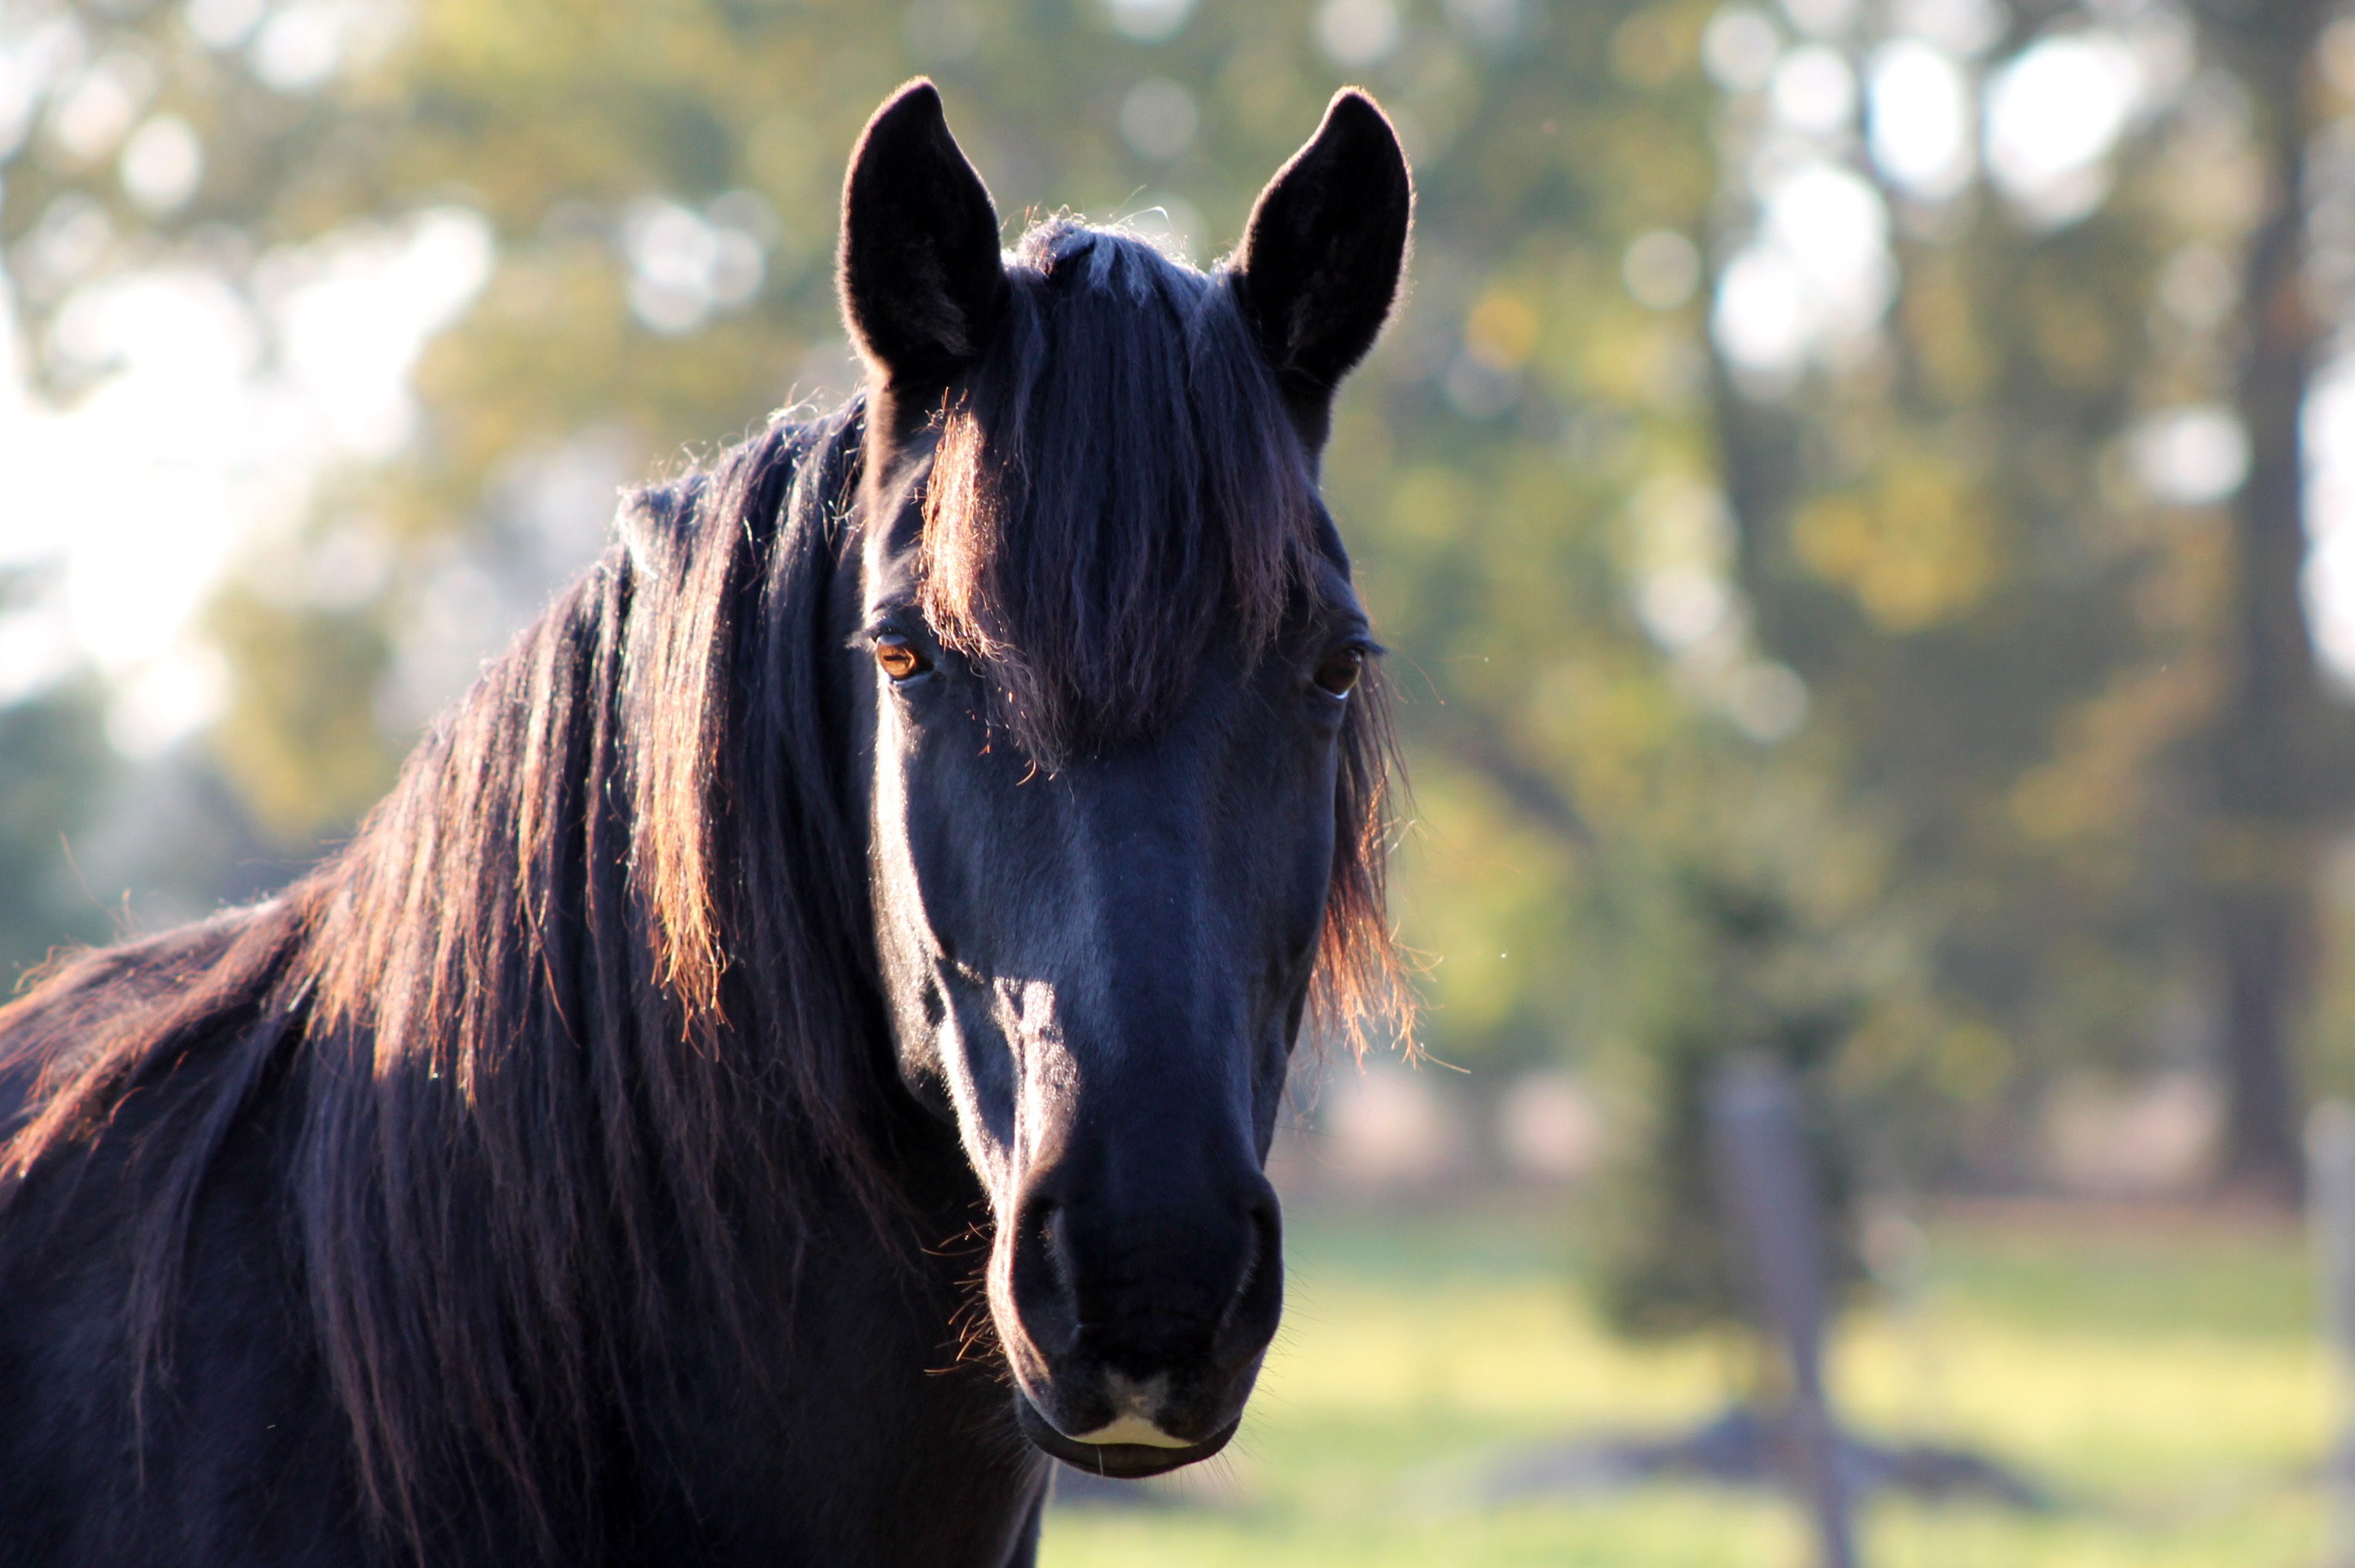
portrait, horse, natural, shadow, calm, mammal, stallion, mane, lighting, ears, mare, gazing, muzzle, handsome, sunlit, alert, gaze, perk, highlights, stunning, sculpted, gelding, masculine, horse like mammal, mustang horse, side lit, forelock